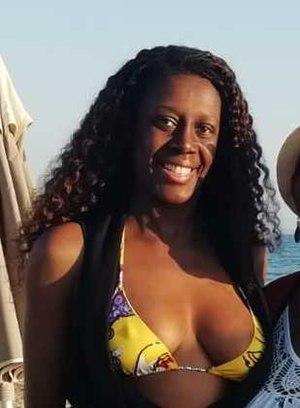
Sylvie Lubamba, de son nom complet Renée Sylvie Lubamba née à Florence le 29 février 1972, est une actrice et animatrice de télévision italienne d'origine congolaise.